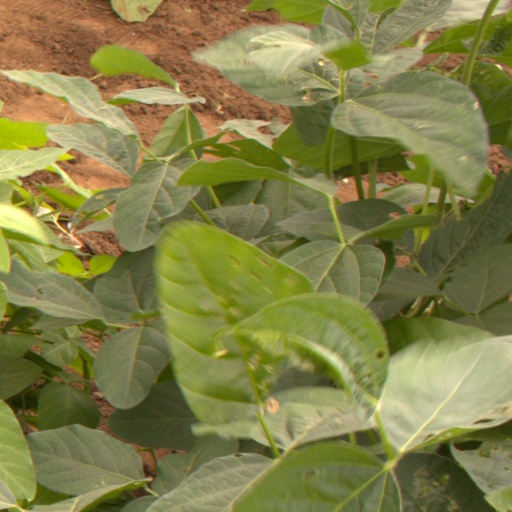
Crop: soybean